Stowe Gardens

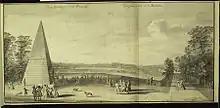
The Vanbrugh Pyramid

Pegg's Terrace is a raised avenue of trees that follows the line of the south ha-ha between the Lake Pavilions and the Temple of Venus. Warden Hill Walk, also a raised avenue of trees, is on the western edge of the gardens, the southern part of which serves as a dam for the Eleven Acre Lake, links The Temple of Venus to the Boycott Pavilions.